Thomas Edison

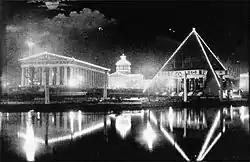
Extravagant displays of electric lights quickly became a feature of public events, as in this picture from the Tennessee Centennial and International Exposition in 1897.

As Edison expanded his direct current (DC) power delivery system, he received stiff competition from companies installing alternating current (AC) systems. From the early 1880s, AC arc lighting systems for streets and large spaces had been an expanding business in the US. With the development of transformers in Europe and by Westinghouse Electric in the US in 1885–1886, it became possible to transmit AC long distances over thinner and cheaper wires, and "step down" (reduce) the voltage at the destination for distribution to users. This allowed AC to be used in street lighting and in lighting for small business and domestic customers, the market Edison's patented low voltage DC incandescent lamp system was designed to supply. Edison's DC empire suffered from one of its chief drawbacks: it was suitable only for the high density of customers found in large cities. Edison's DC plants could not deliver electricity to customers more than from the plant, and left a patchwork of unsupplied customers between plants. Small cities and rural areas could not afford an Edison style system, leaving a large part of the market without electrical service. AC companies expanded into this gap.